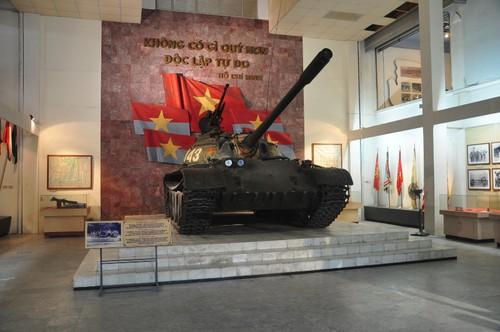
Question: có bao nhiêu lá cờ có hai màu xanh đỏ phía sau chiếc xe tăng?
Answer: có bốn lá cờ phía sau chiếc xe tăng